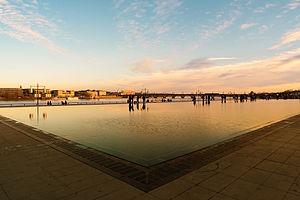
Miroir d'eau, Bordeaux, France.